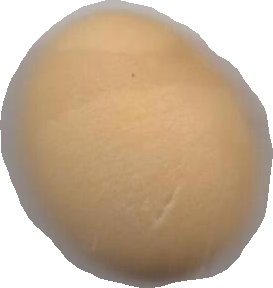
Variety: Grobogan